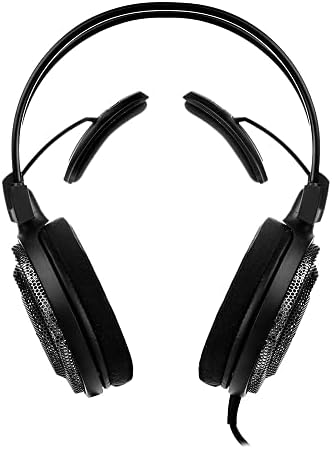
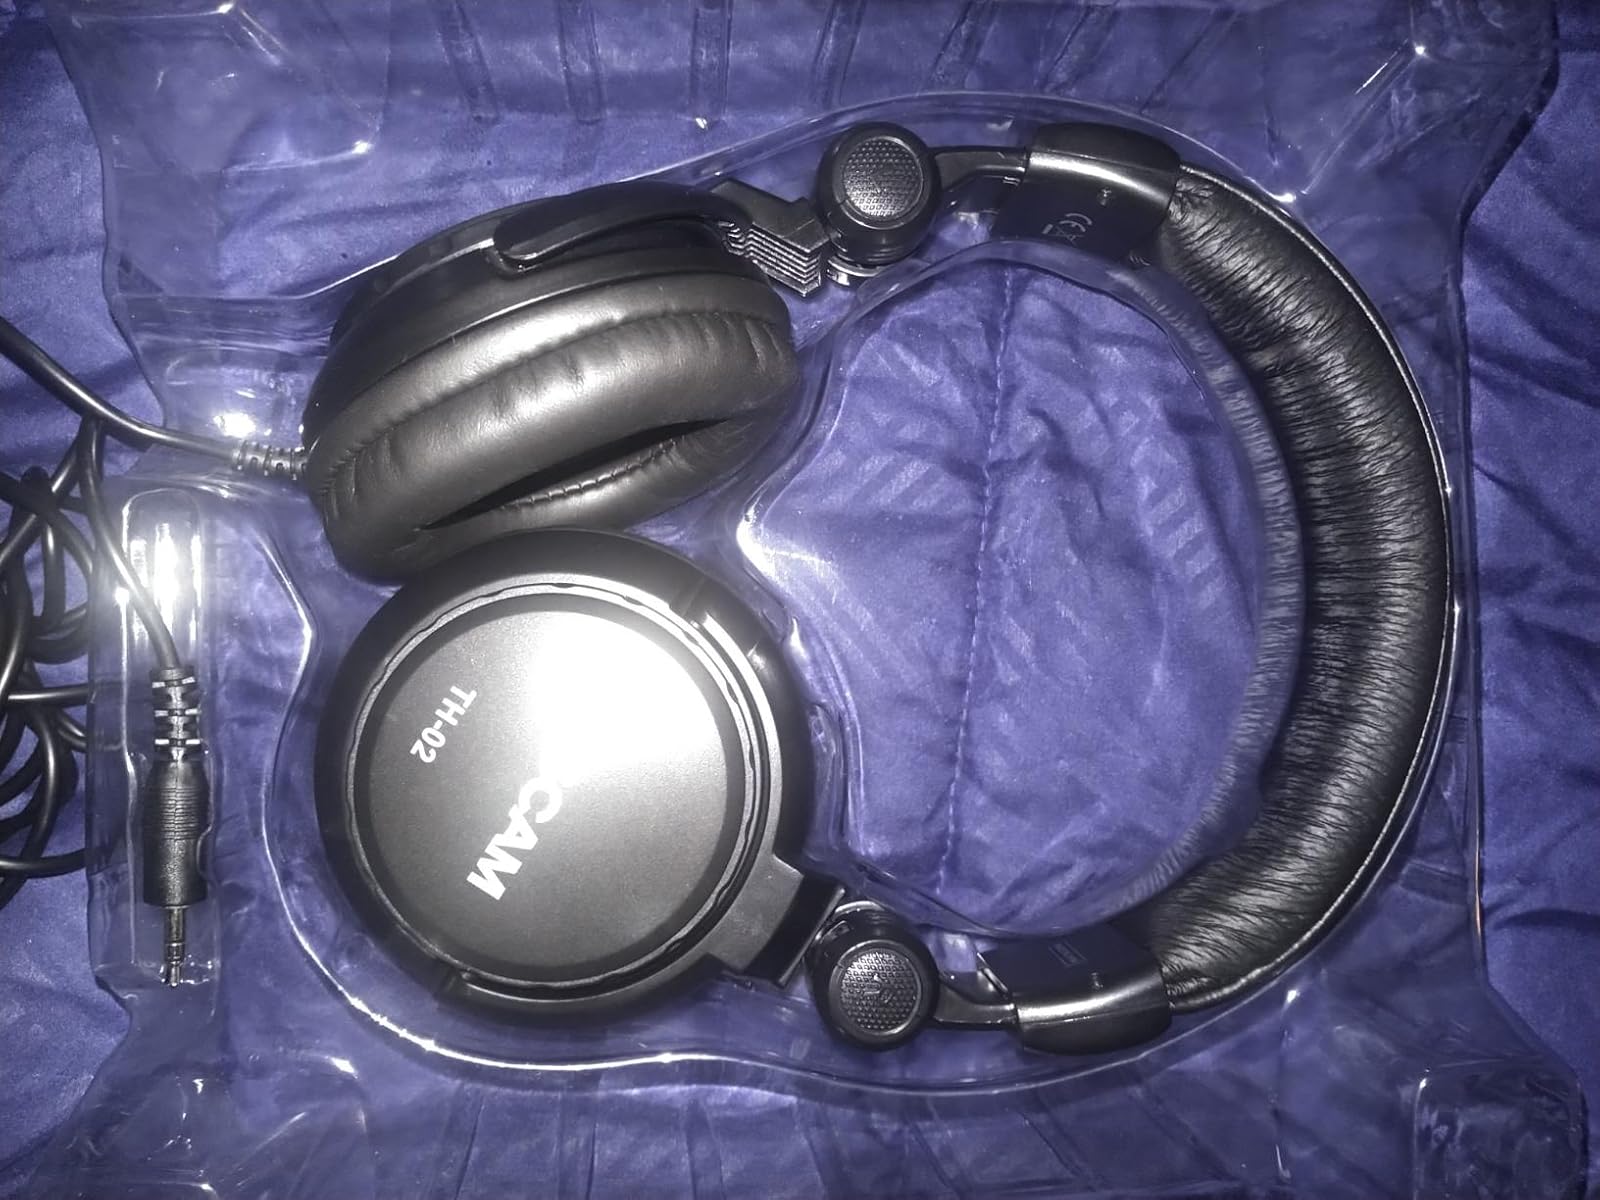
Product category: headphones
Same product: no